Olivia DeJonge

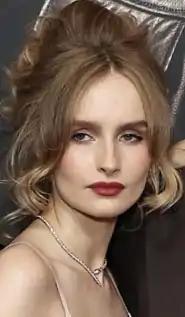
DeJonge at "Elvis" premiere in 2022

Olivia DeJonge (born 30 April 1998) is an Australian actress. On television, she is known for her roles in the ABC1 series "Hiding" (2015) and the Netflix series "The Society" (2019), and films include "The Visit" (2015), "Better Watch Out" (2016), and "Elvis" (2022). For portraying Priscilla Presley in the latter, she won the AACTA Award for Best Supporting Actress.